Classical theism

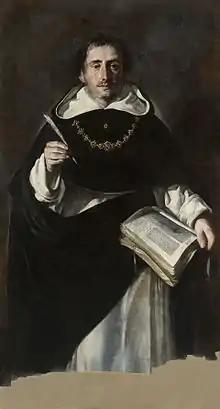
Thomas Aquinas refined the doctrine of aseity in his "Summa Theologica."

Classical theism is characterized by a set of core attributes that define God as absolute, perfect, and transcendent. These attributes include aseity, divine simplicity, eternality, immutability, omnibenevolence, omnipotence, and omniscience, each of which has been developed and refined through centuries of philosophical and theological discourse.